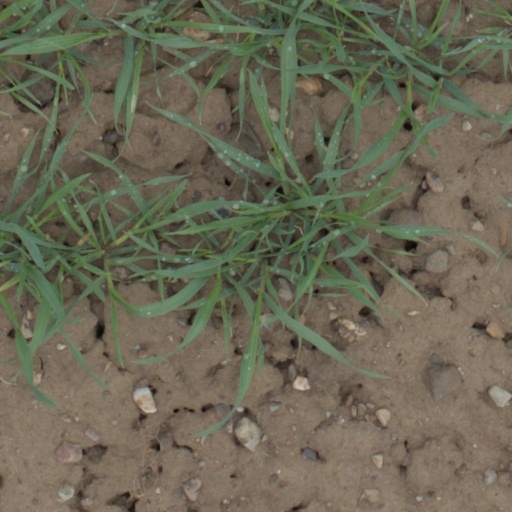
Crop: wheat